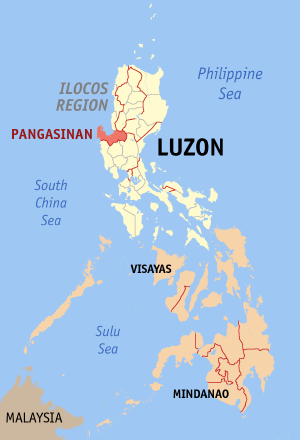
Pangasinan est une province des Philippines située au nord-ouest de l'île de Luçon et qui fait partie de la région d'Ilocos.